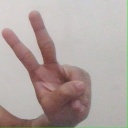
अक्षर: ऐ